Sir George Stokes, 1st Baronet

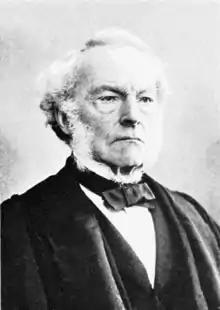
Stokes at a later age

In scope, Stokes's work covered a wide range of physical inquiry but, as Marie Alfred Cornu remarked in his Rede Lecture of 1899, the greater part of it was concerned with waves and the transformations imposed on them during their passage through various media.